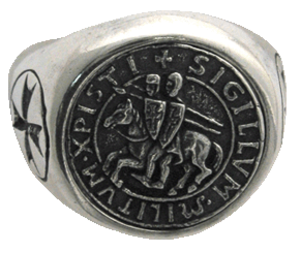
Bague avec un sceau des Templiers. Polski: Pierścień z pieczęcią Templariuszów. Português: Anel com um selo dos Templários.